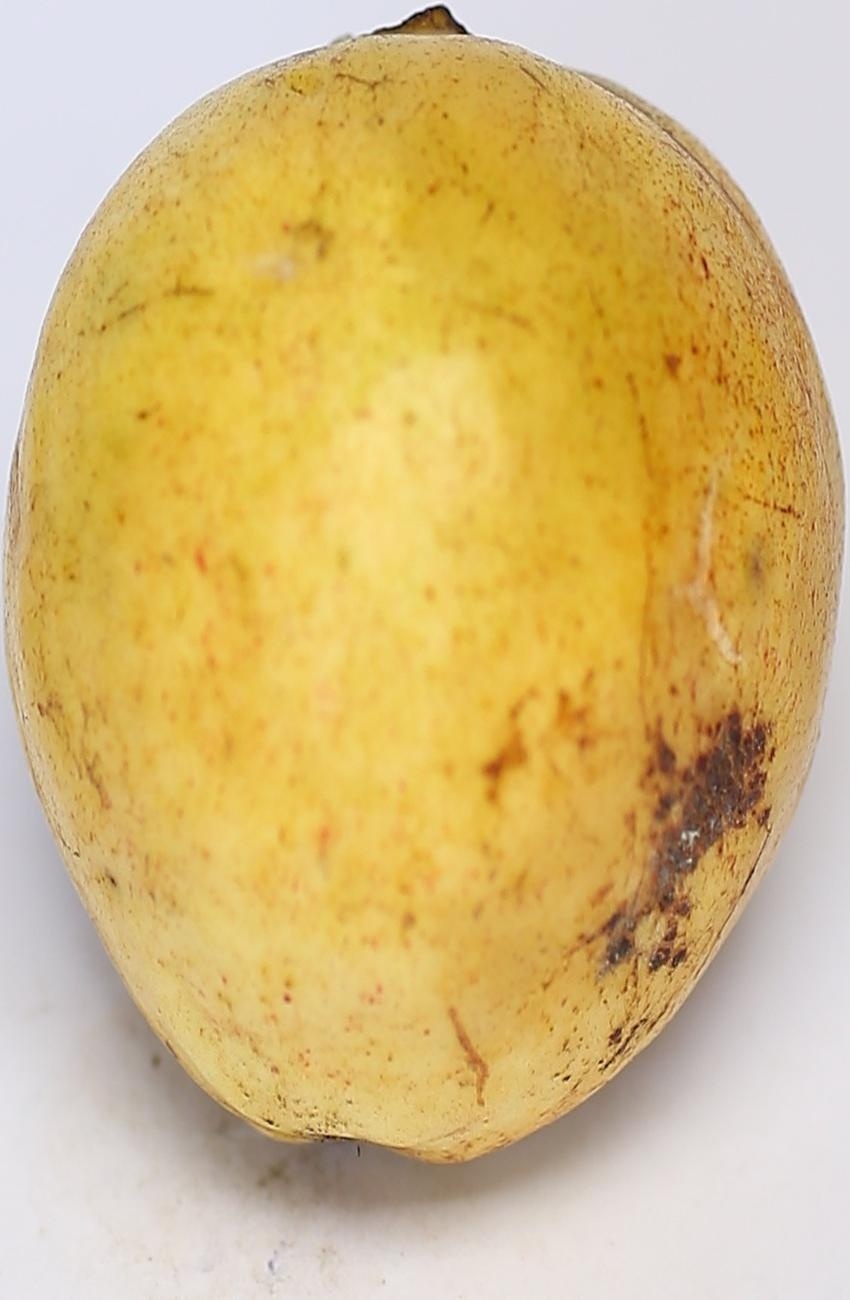
Maturity: ripe
Variety: riyali